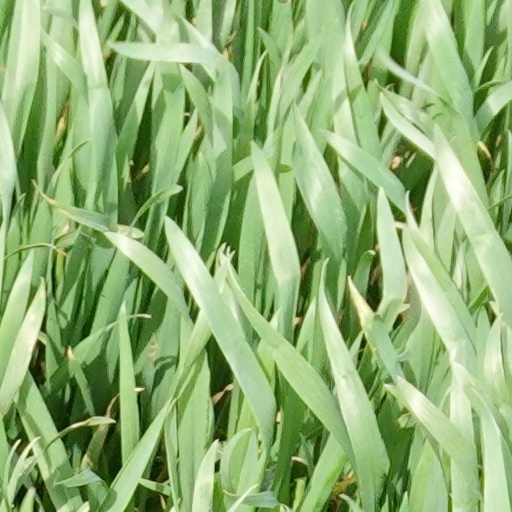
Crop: wheat